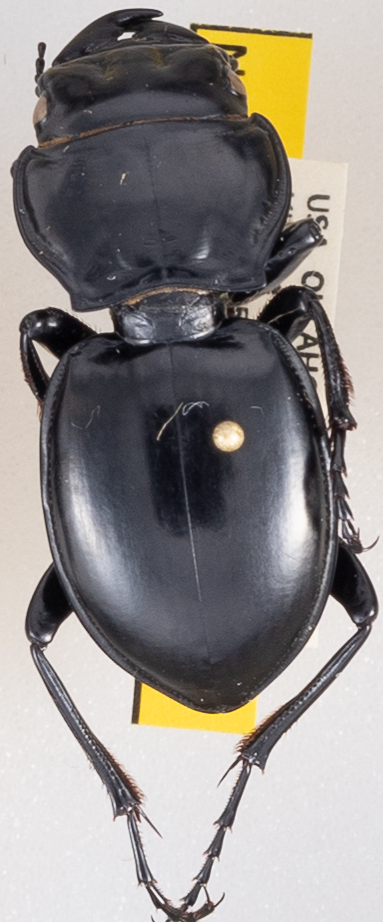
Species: Pasimachus californicus
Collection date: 2019-06-26
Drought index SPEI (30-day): -0.072
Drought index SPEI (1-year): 2.09
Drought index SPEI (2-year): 1.69